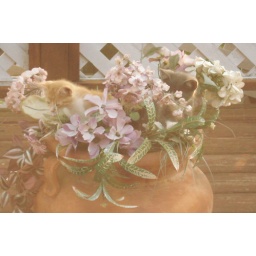
playing in the flower pot